Henry C. Mustin (1933–2016)

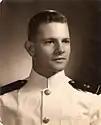
Midshipman 1/C Henry C. Mustin, 1955

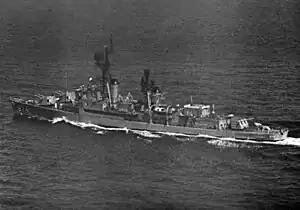
USS "Duncan" (DD-874)

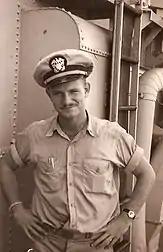

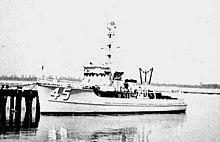
Coastal Minehunter, USS "Bunting" (MHC-45)

A Navy junior, Mustin was born in Bremerton, Washington, on 31 August 1933, as the sixth generation of distinguished naval officers and great-nephew of George Barnett, the 12th Commandant of the Marine Corps. He was the son of Vice Admiral Lloyd Montague Mustin and Emily Proctor Mustin, and namesake of his late grandfather Captain Henry C. Mustin a pioneering naval aviator. Of her eldest son, Henry Croskey Mustin, Emily would often say that he "was born with his feet planted firmly on the ground." In the late 1940s, while attending St. Stephen's School in Alexandria, VA, he acquired the nickname Hank, as if to reinforce a rootedness, despite his many moves as a Navy junior.